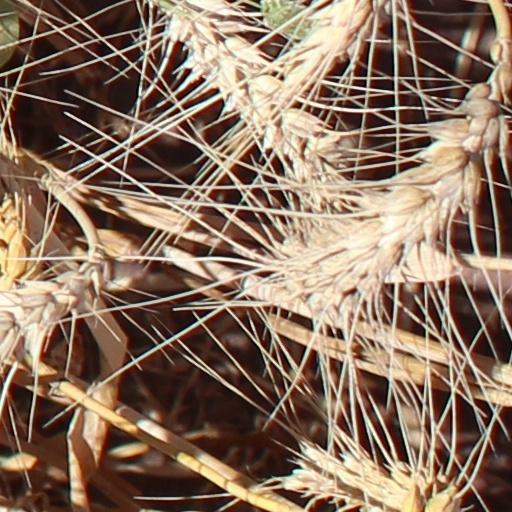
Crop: wheat